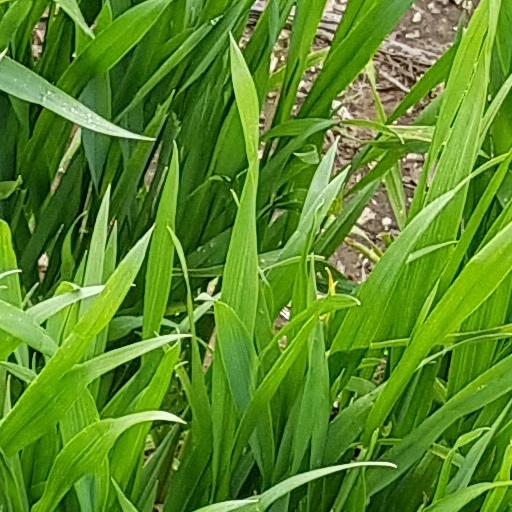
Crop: wheat